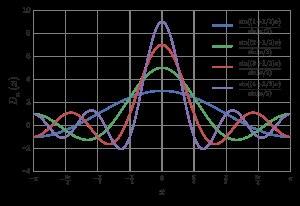
En mathématiques, et plus précisément en analyse, le n-ième noyau de Dirichlet — nommé ainsi en l'honneur du mathématicien allemand Johann Dirichlet — est le polynôme trigonométrique défini par :